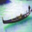
Label: ship